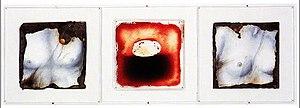
Exposition Bloodbrothers 1993
Pierre Maraval est un artiste plasticien français né à Castres en 1950. Peintre et photographe, connu pour sa série Portraits X 1000, il est aussi réalisateur de films et romancier.